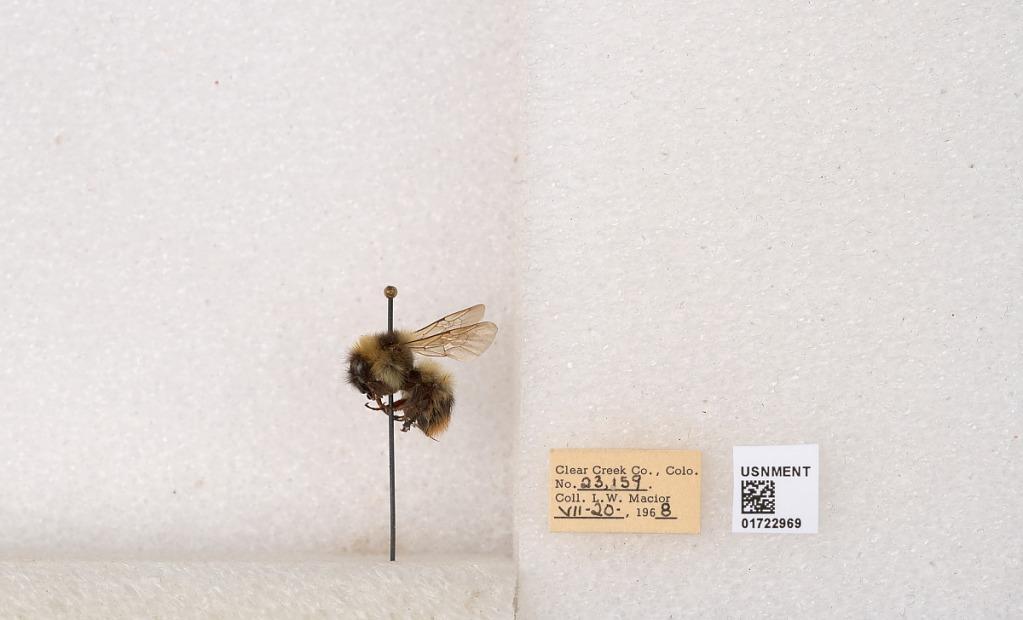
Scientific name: Bombus kirbyellus
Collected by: L. Macior
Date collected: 1968-7-20
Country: United States
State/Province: Colorado
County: Clear Creek
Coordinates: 39.6891, -105.644